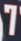
Number: 7